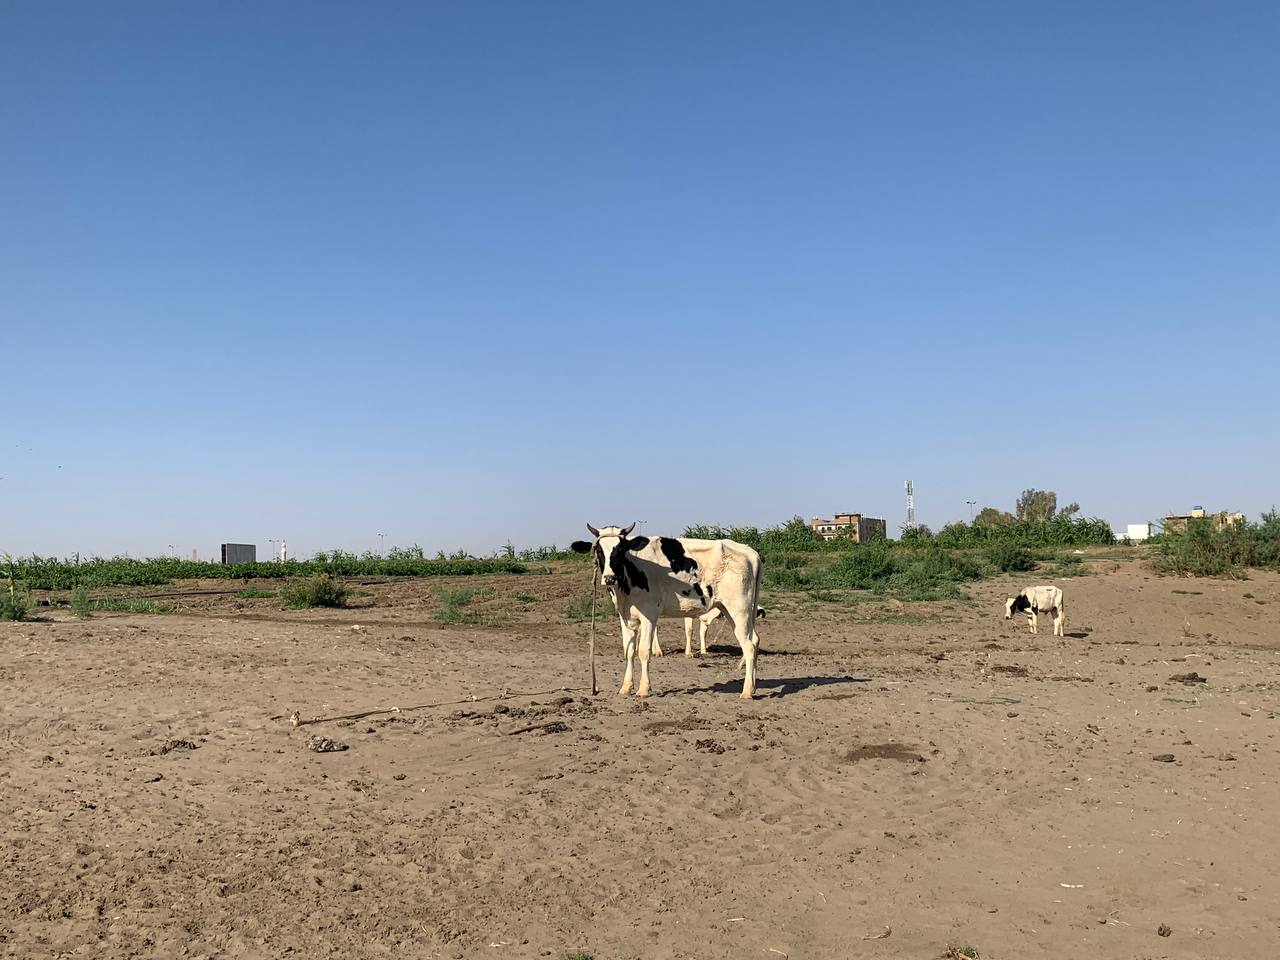
الوصف بالفصحى: بقرة تقف في أرض زراعية قرب النهر
الوصف بالعامية السودانية: بقرة واقفة قريب النيل بتعاين للكاميرا
التصنيف: Agriculture & Livestock
التصنيف الفرعي: Cattle